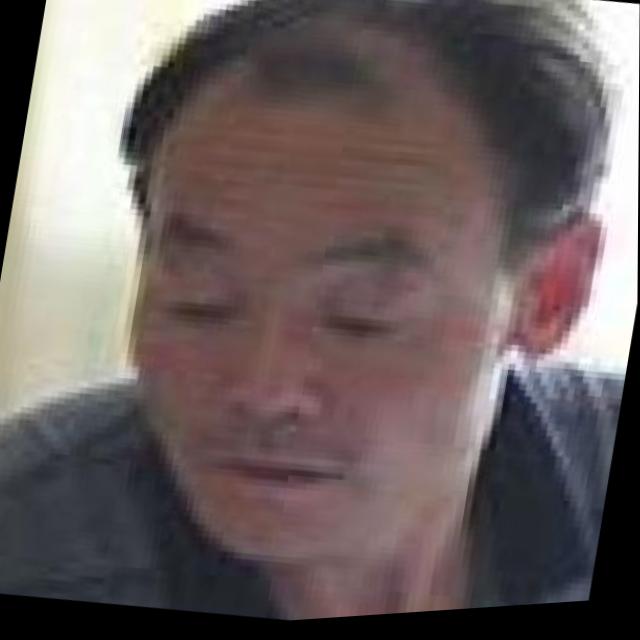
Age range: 45-64